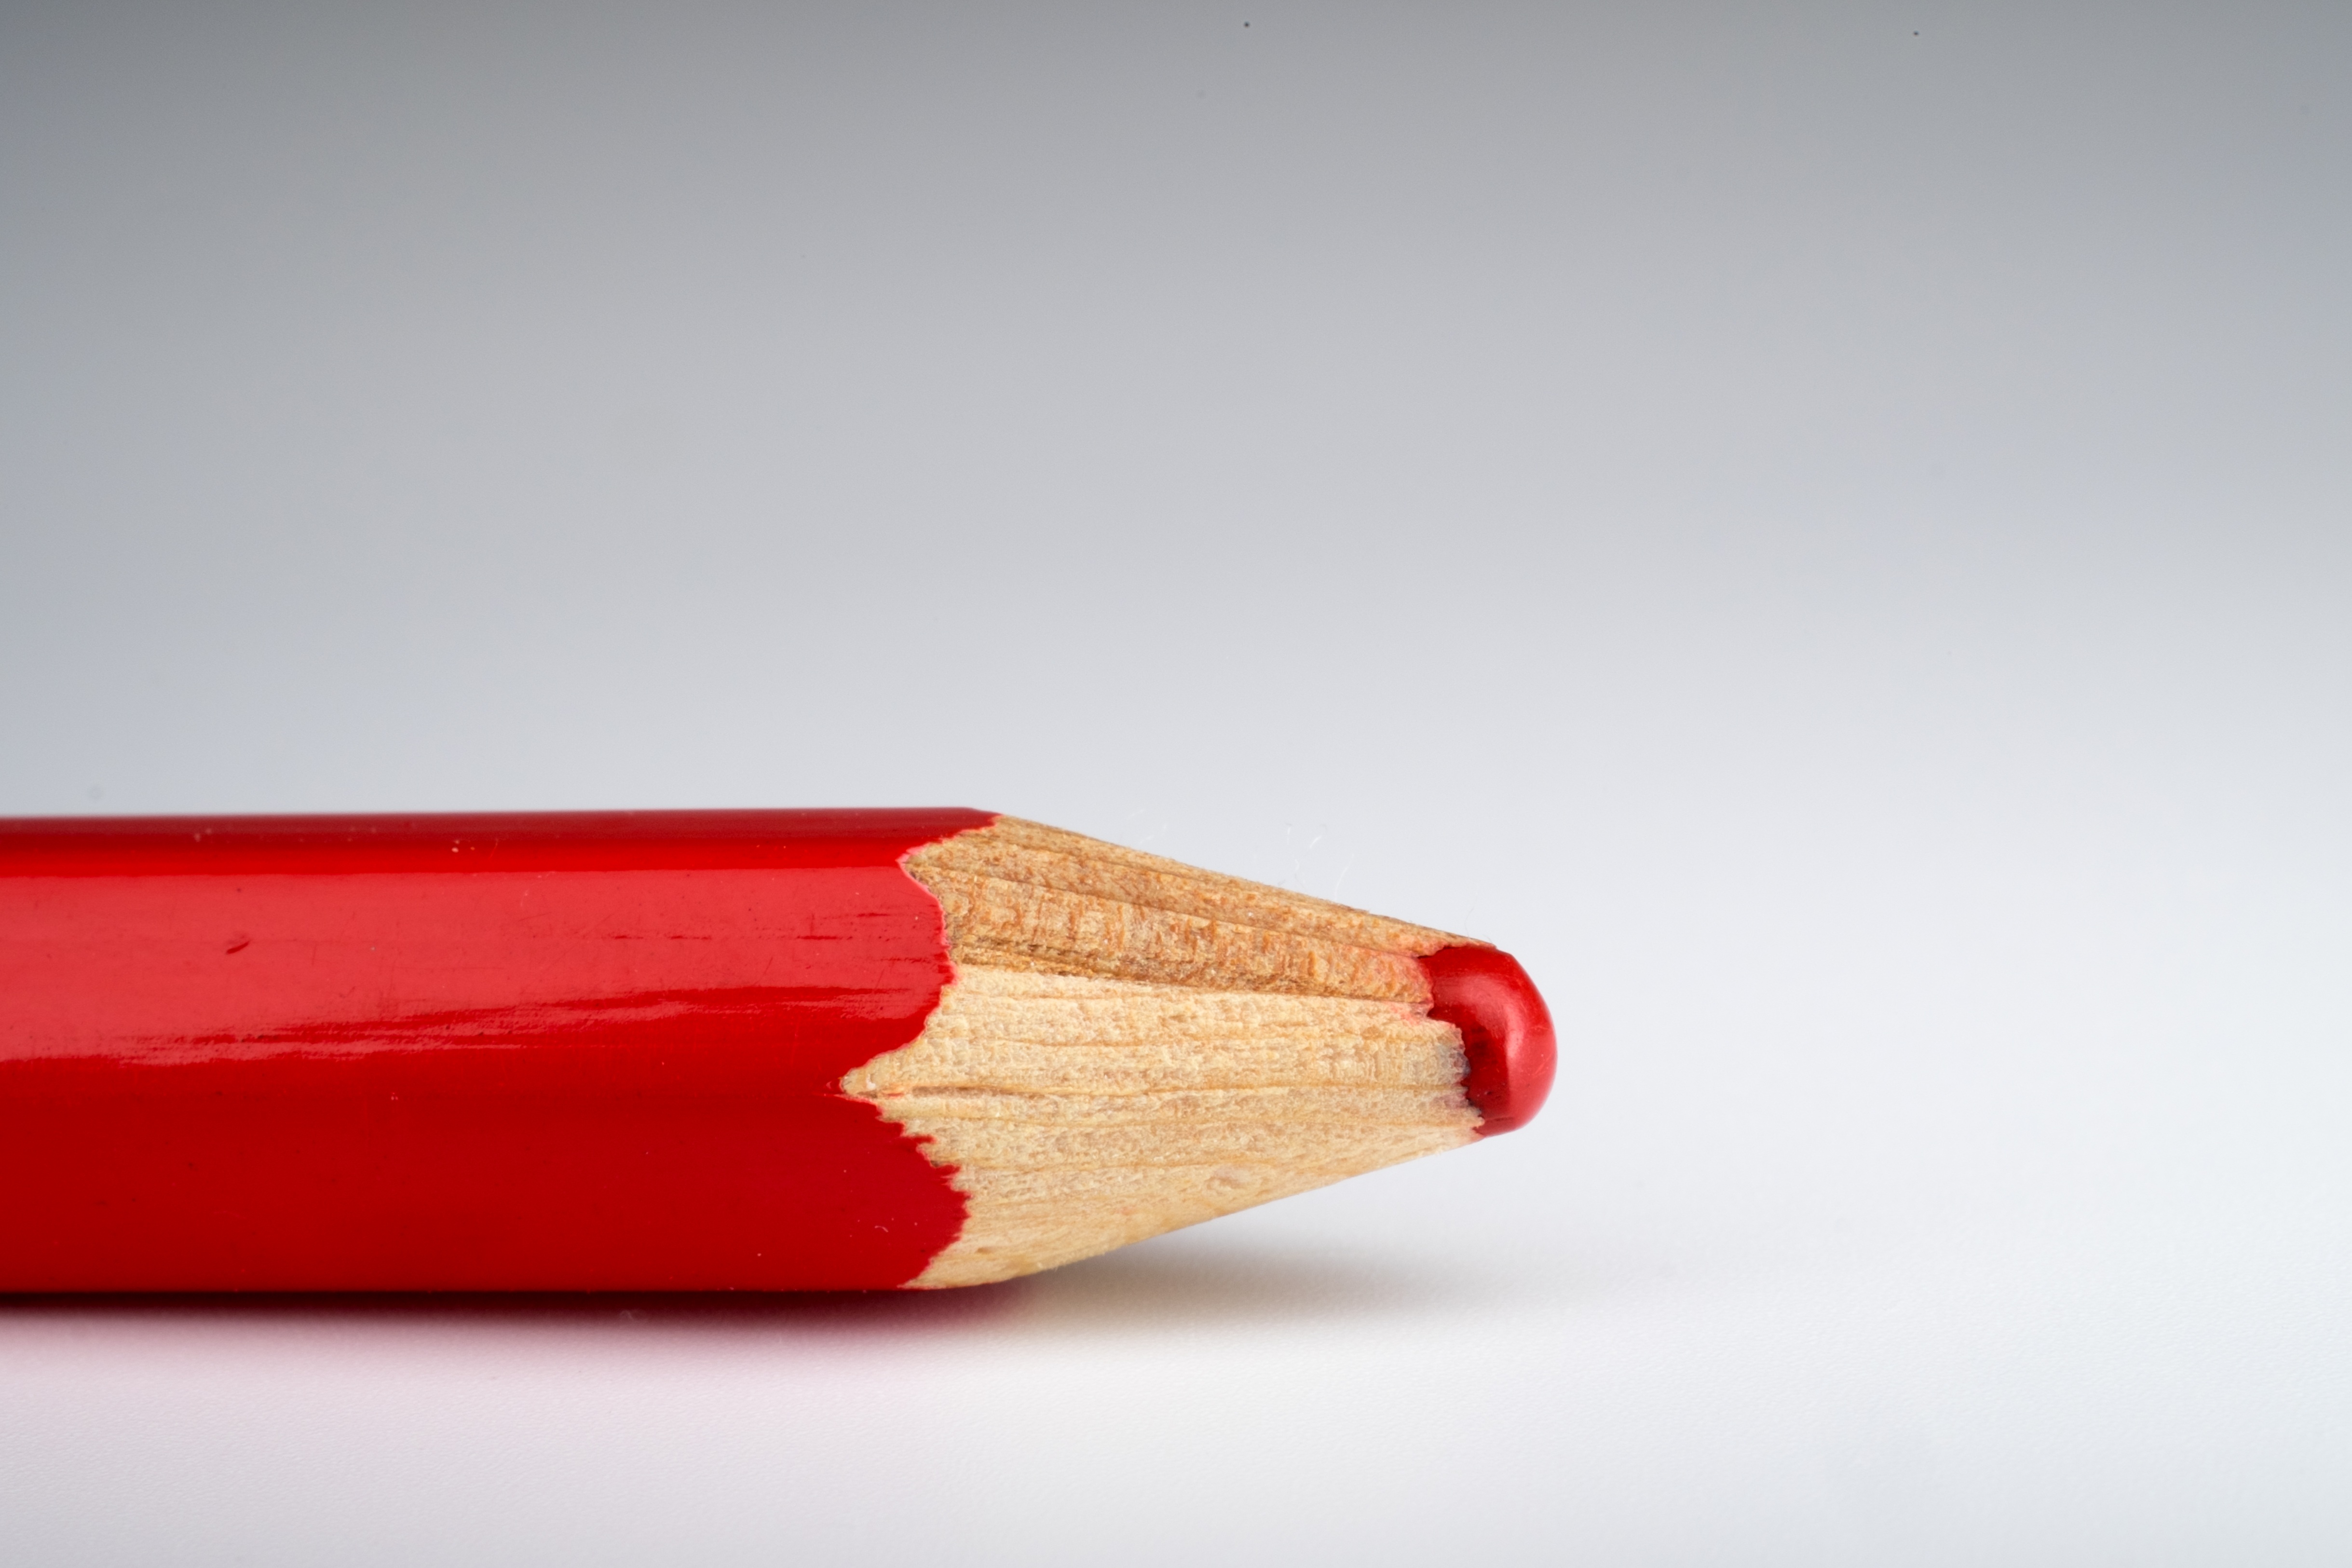
pencil, macro, red, artist, to draw, art, create